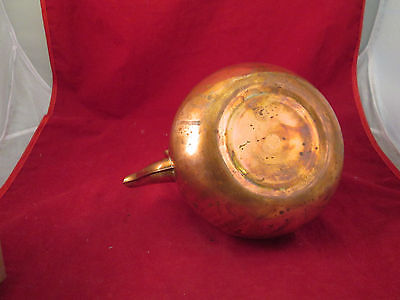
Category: kettle